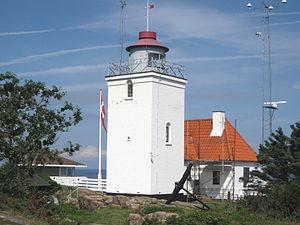
Cet article dresse la liste de phares et de bateaux-phares au Danemark.